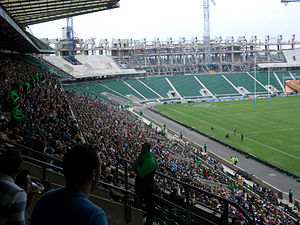
Twickenham Stadium
Twickenham Stadium
Twickenham Stadium er et rugby-stadion i Twickenham i bydelen Richmond upon Thames i London, England. Stadionet er Englands nationalstadion for rugby union. Med en kapacitet på 75.000 er det i dag Storbritanniens tredje største stadion. Arbejde med ombygning af South Stand-tribunen er i gang. Dette vil øge tilskuerkapaciteten til 82.000.